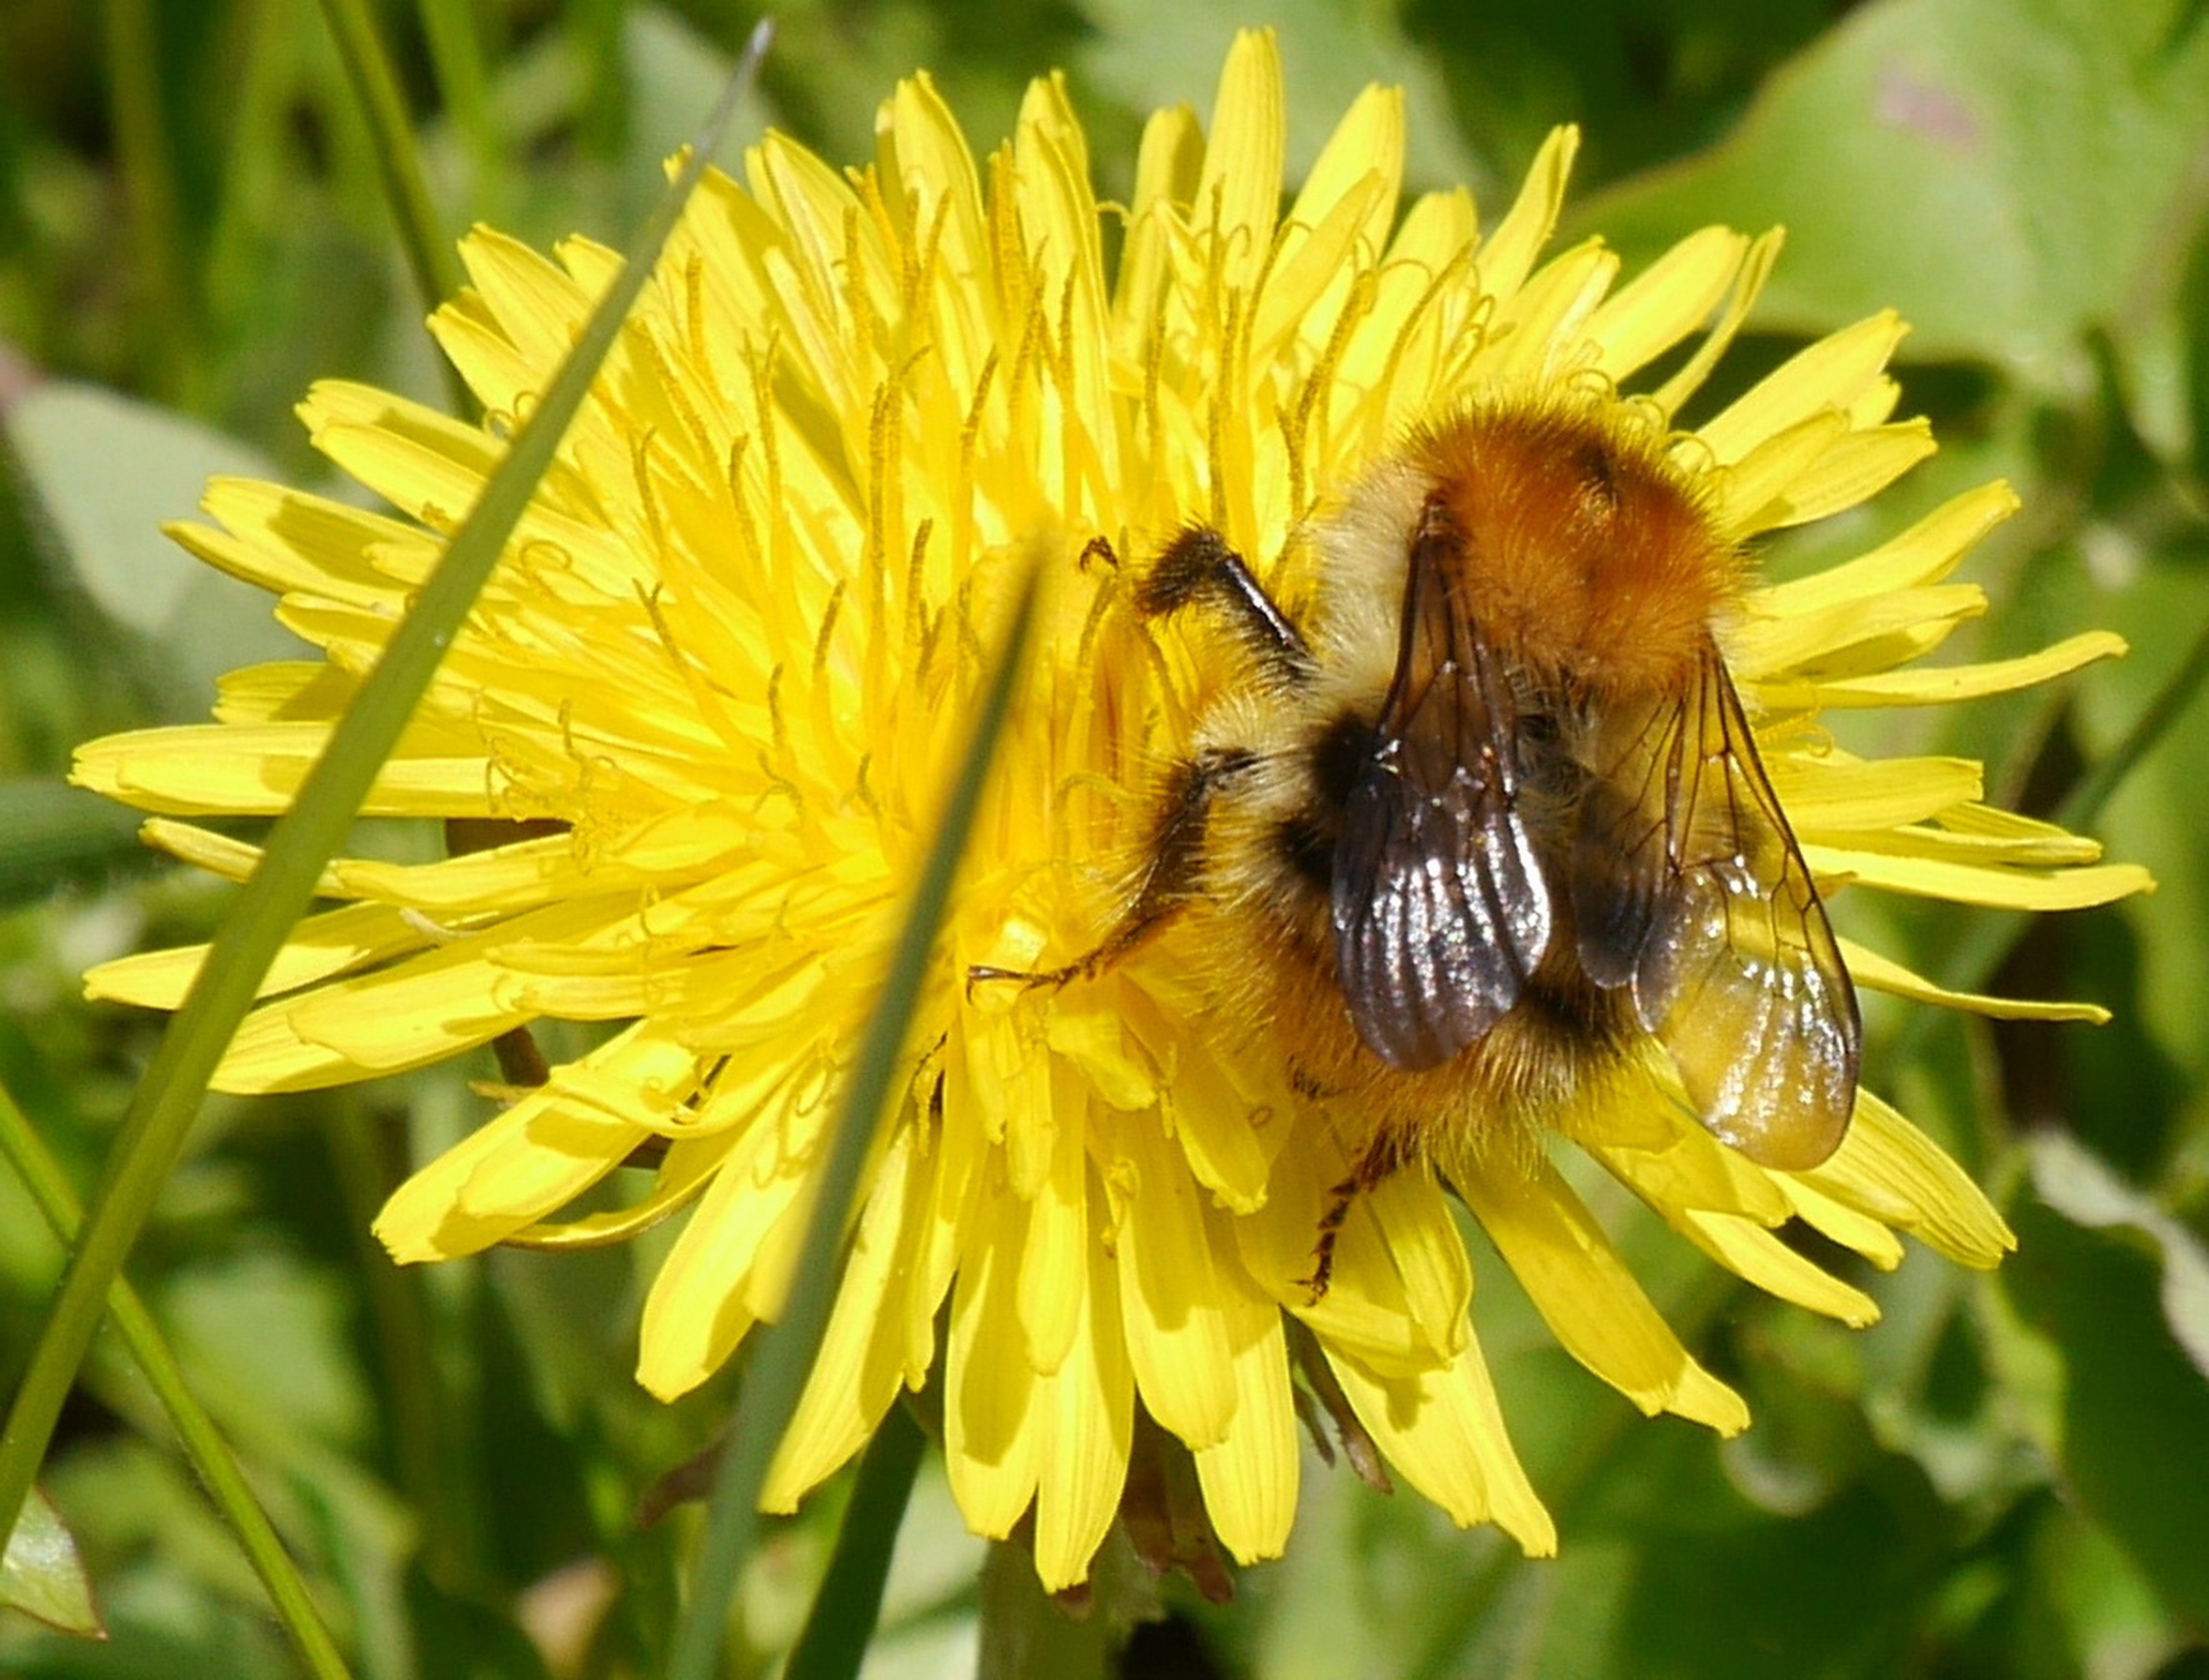
nature, plant, meadow, dandelion, flower, pollen, spring, insect, botany, yellow, flora, fauna, invertebrate, wildflower, close up, bee, bumblebee, nectar, macro photography, flowering plant, honey bee, daisy family, pollinator, land plant, membrane winged insect